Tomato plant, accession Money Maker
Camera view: tilt-top (135 deg); turntable rotation: 150 degrees
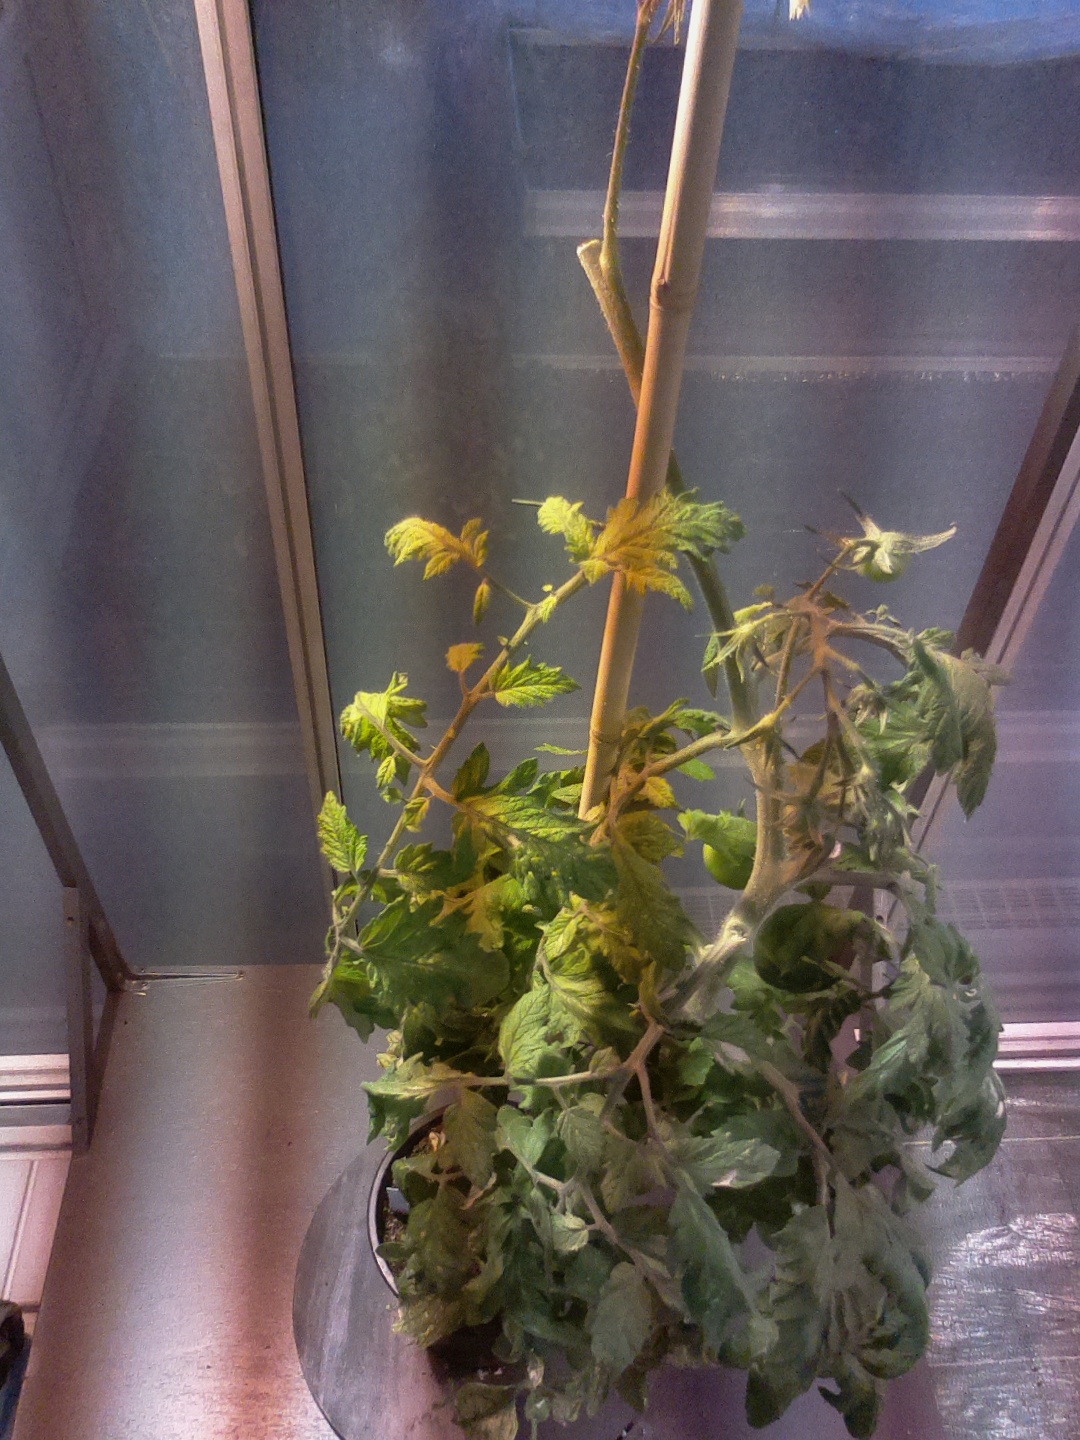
BBCH growth stage 75: 50%-60% of final fruit size